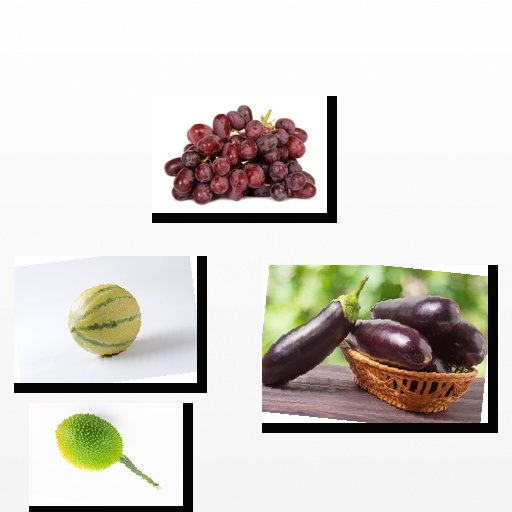
Food items: spiny_gourd, eggplant, grapes, cantaloupe